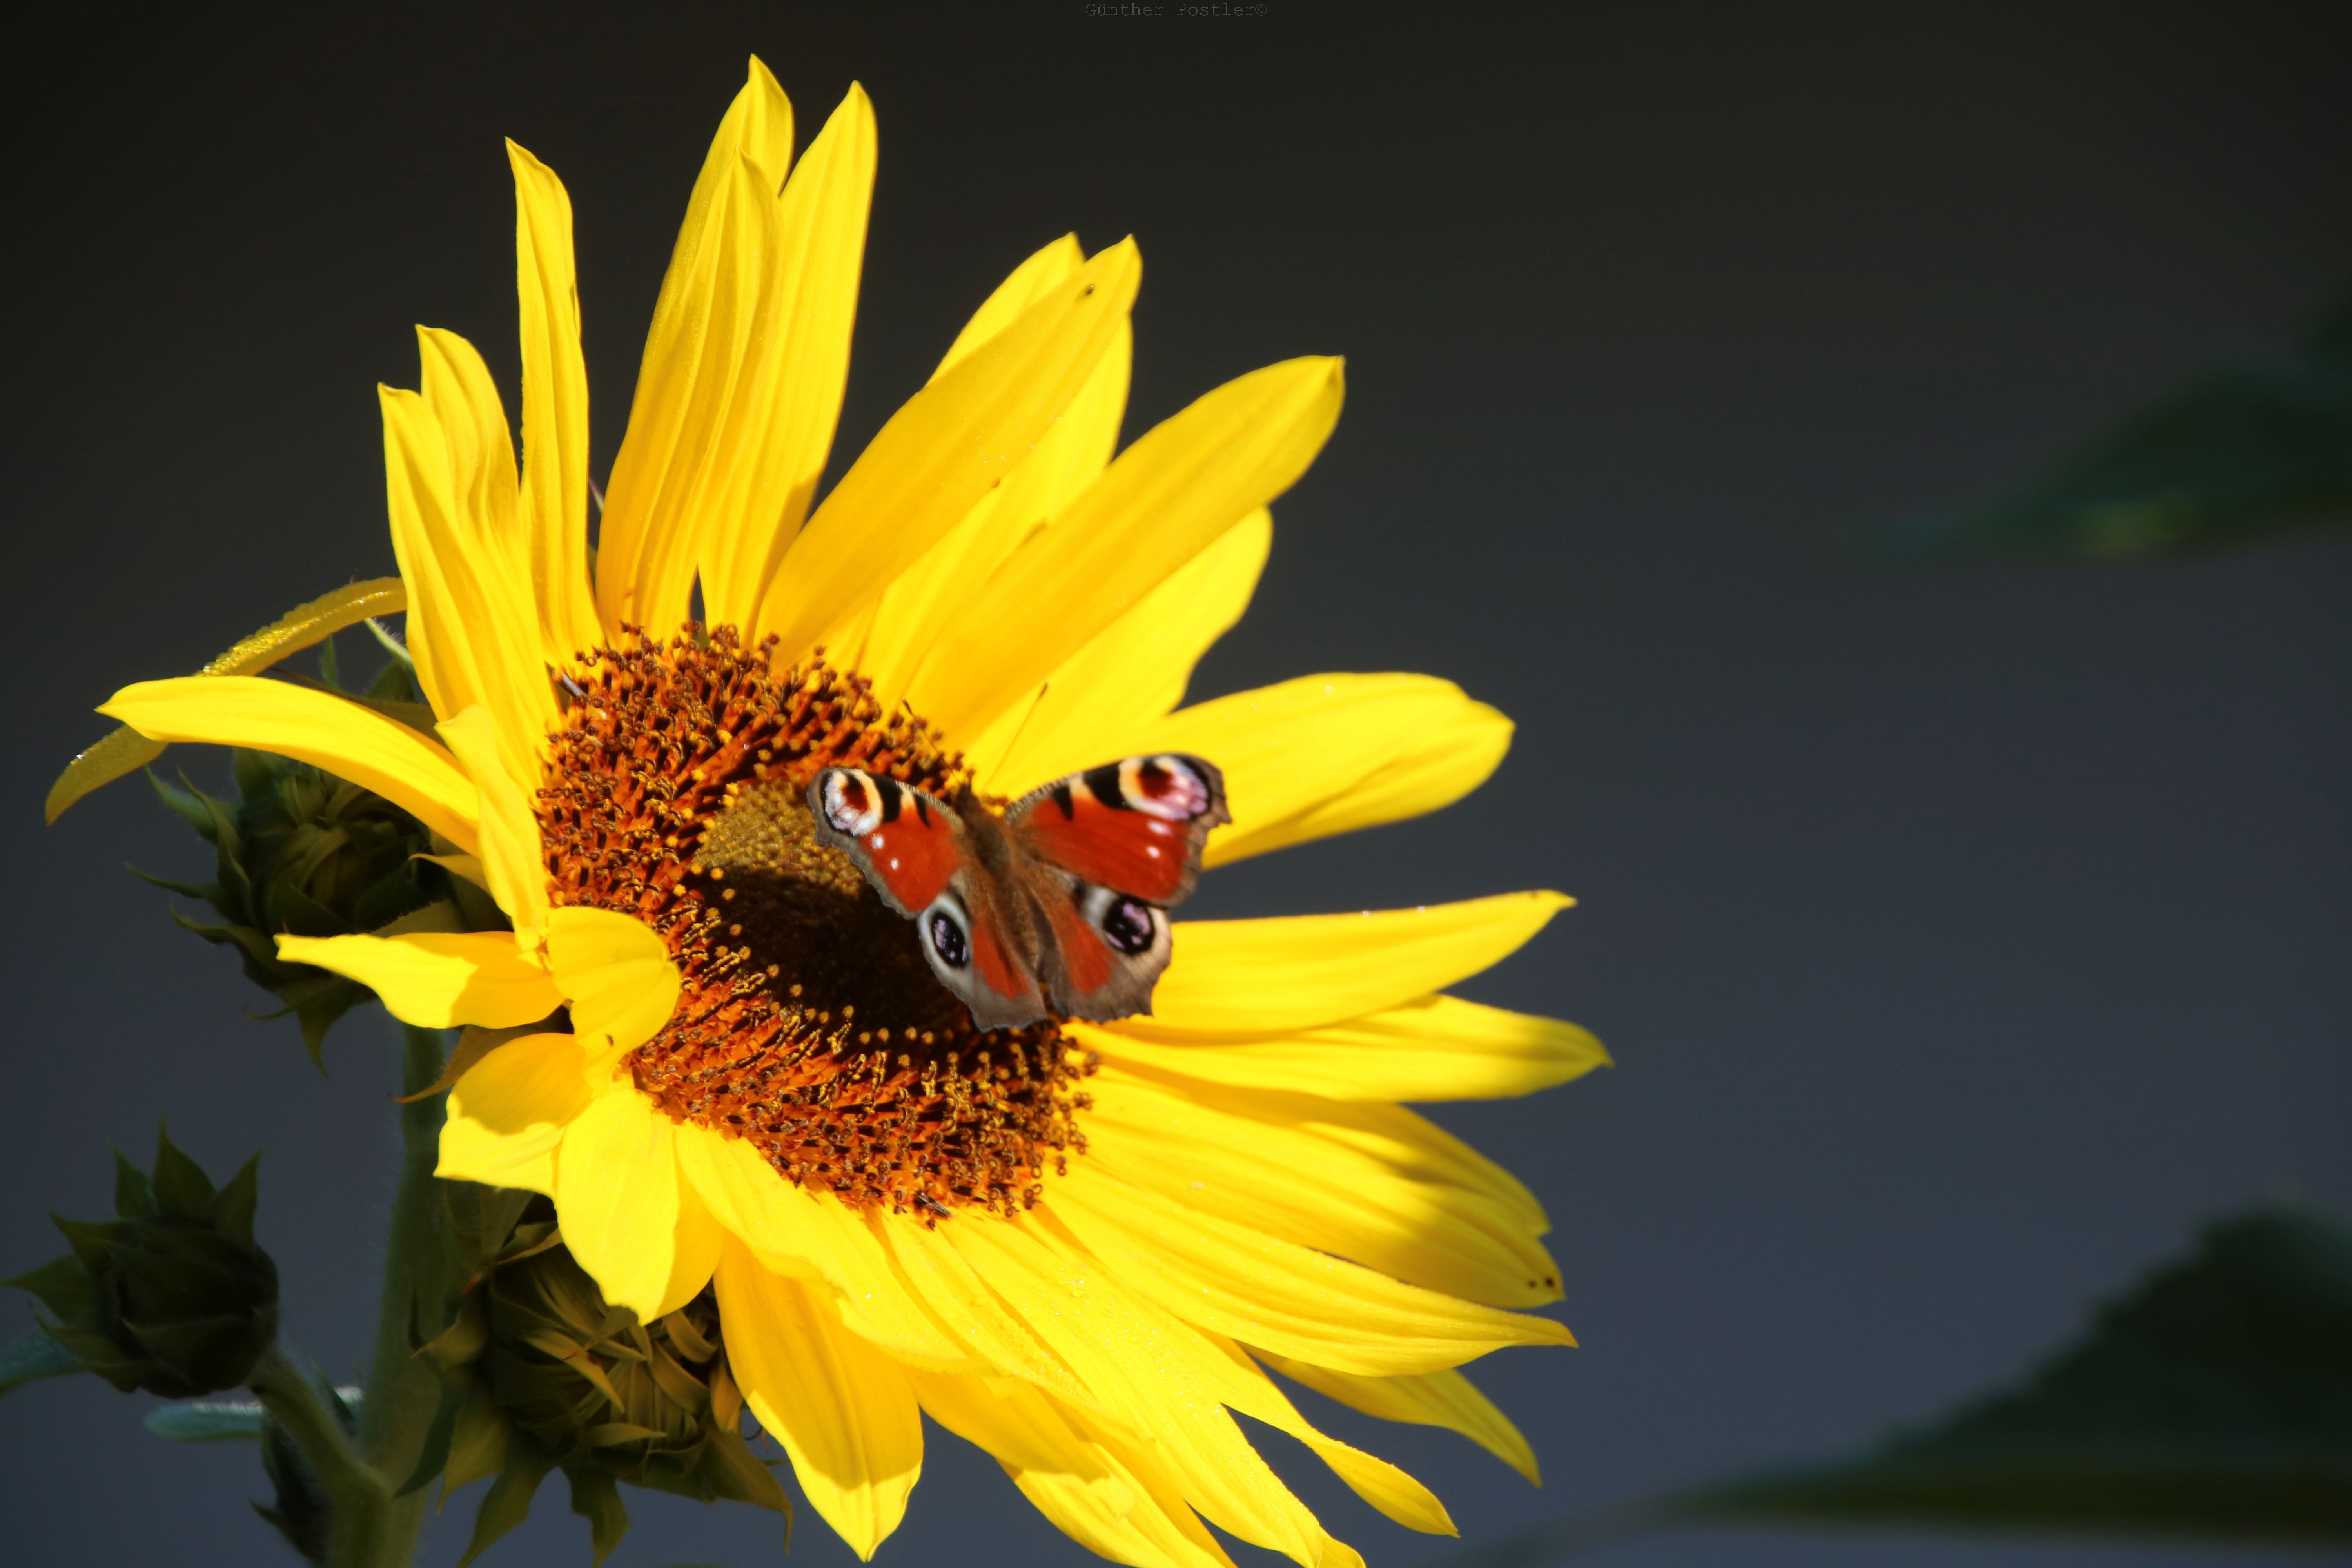
plant, flower, petal, pollen, insect, botany, yellow, flora, fauna, sunflower, invertebrate, close up, bee, sun flower, nectar, palatinate, macro photography, flowering plant, m nchweiler, honey bee, daisy family, plant stem, land plant